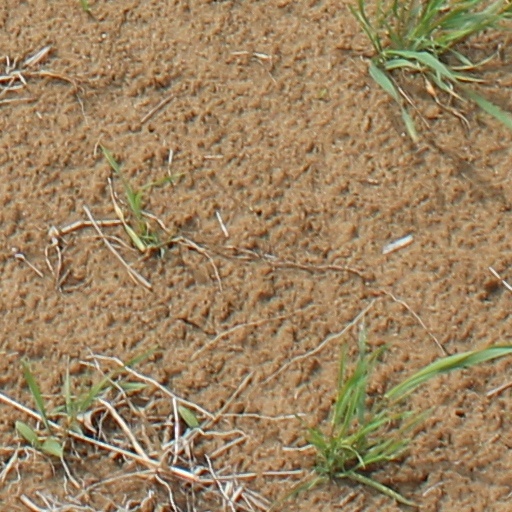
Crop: wheat